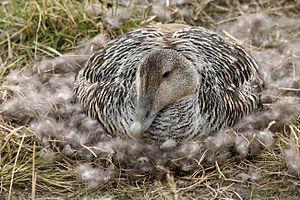
L'Eider à duvet est une espèce de canards plongeurs marins de la famille des anatidés.
L’île aux Pommes est une minuscule île naturelle du fleuve Saint-Laurent située dans la région de Trois-Pistoles, dans le Bas-Saint-Laurent, au Québec à quelque 250 kilomètres à l'est de la Ville de Québec. Cette île fait donc partie de la province de Québec, selon le Répertoire des Aires protégées au Québec.